Women in the Ottoman Empire

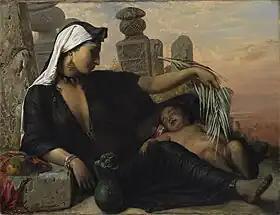
An Egyptian "fellah" woman, a peasant or farmer, distinguished from the "effendi" land-owning class, painted by Elisabeth Jerichau-Baumann in 1878. Jerichau-Baumann based this and similar works on her experiences travelling the Ottoman Empire in 1869–1870 and 1874–1875. Unlike many of her contemporaries, she had access to the region's harems and could base her paintings on personal observation. Many of her subjects insisted on being painted in the latest Paris fashions.

Women played many roles in the Ottoman Empire, per their designated social position. While women from less affluent families would be limited to doing housework chores, in wealthy families, they were the in-charge of the household. Wealthy families possessed huge properties, such as many houses, animals, vast lands, and large numbers of servants. The women would control activities in these farms, while, in some cases, also taking care of the children.